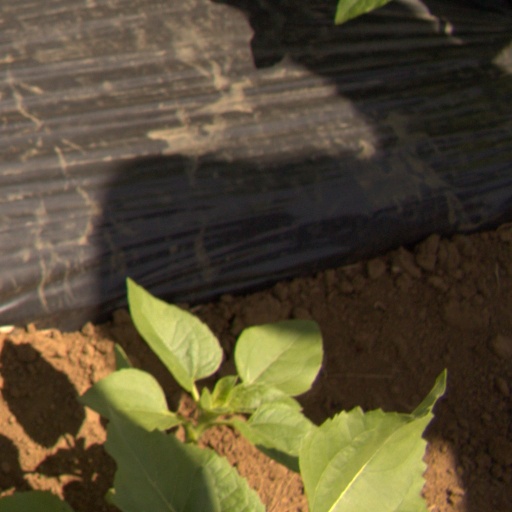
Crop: Jerusalem artichoke